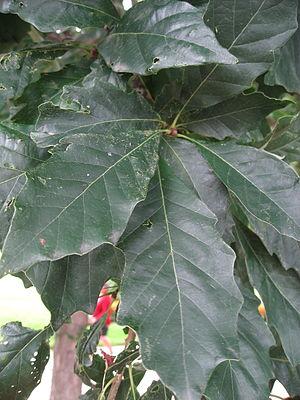
Quercus bicolor, le chêne bicolore, est une espèce de chêne, famille des Fagaceae.